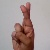
The image shows a hand gesture representing the letter 'R' in Indian Sign Language.